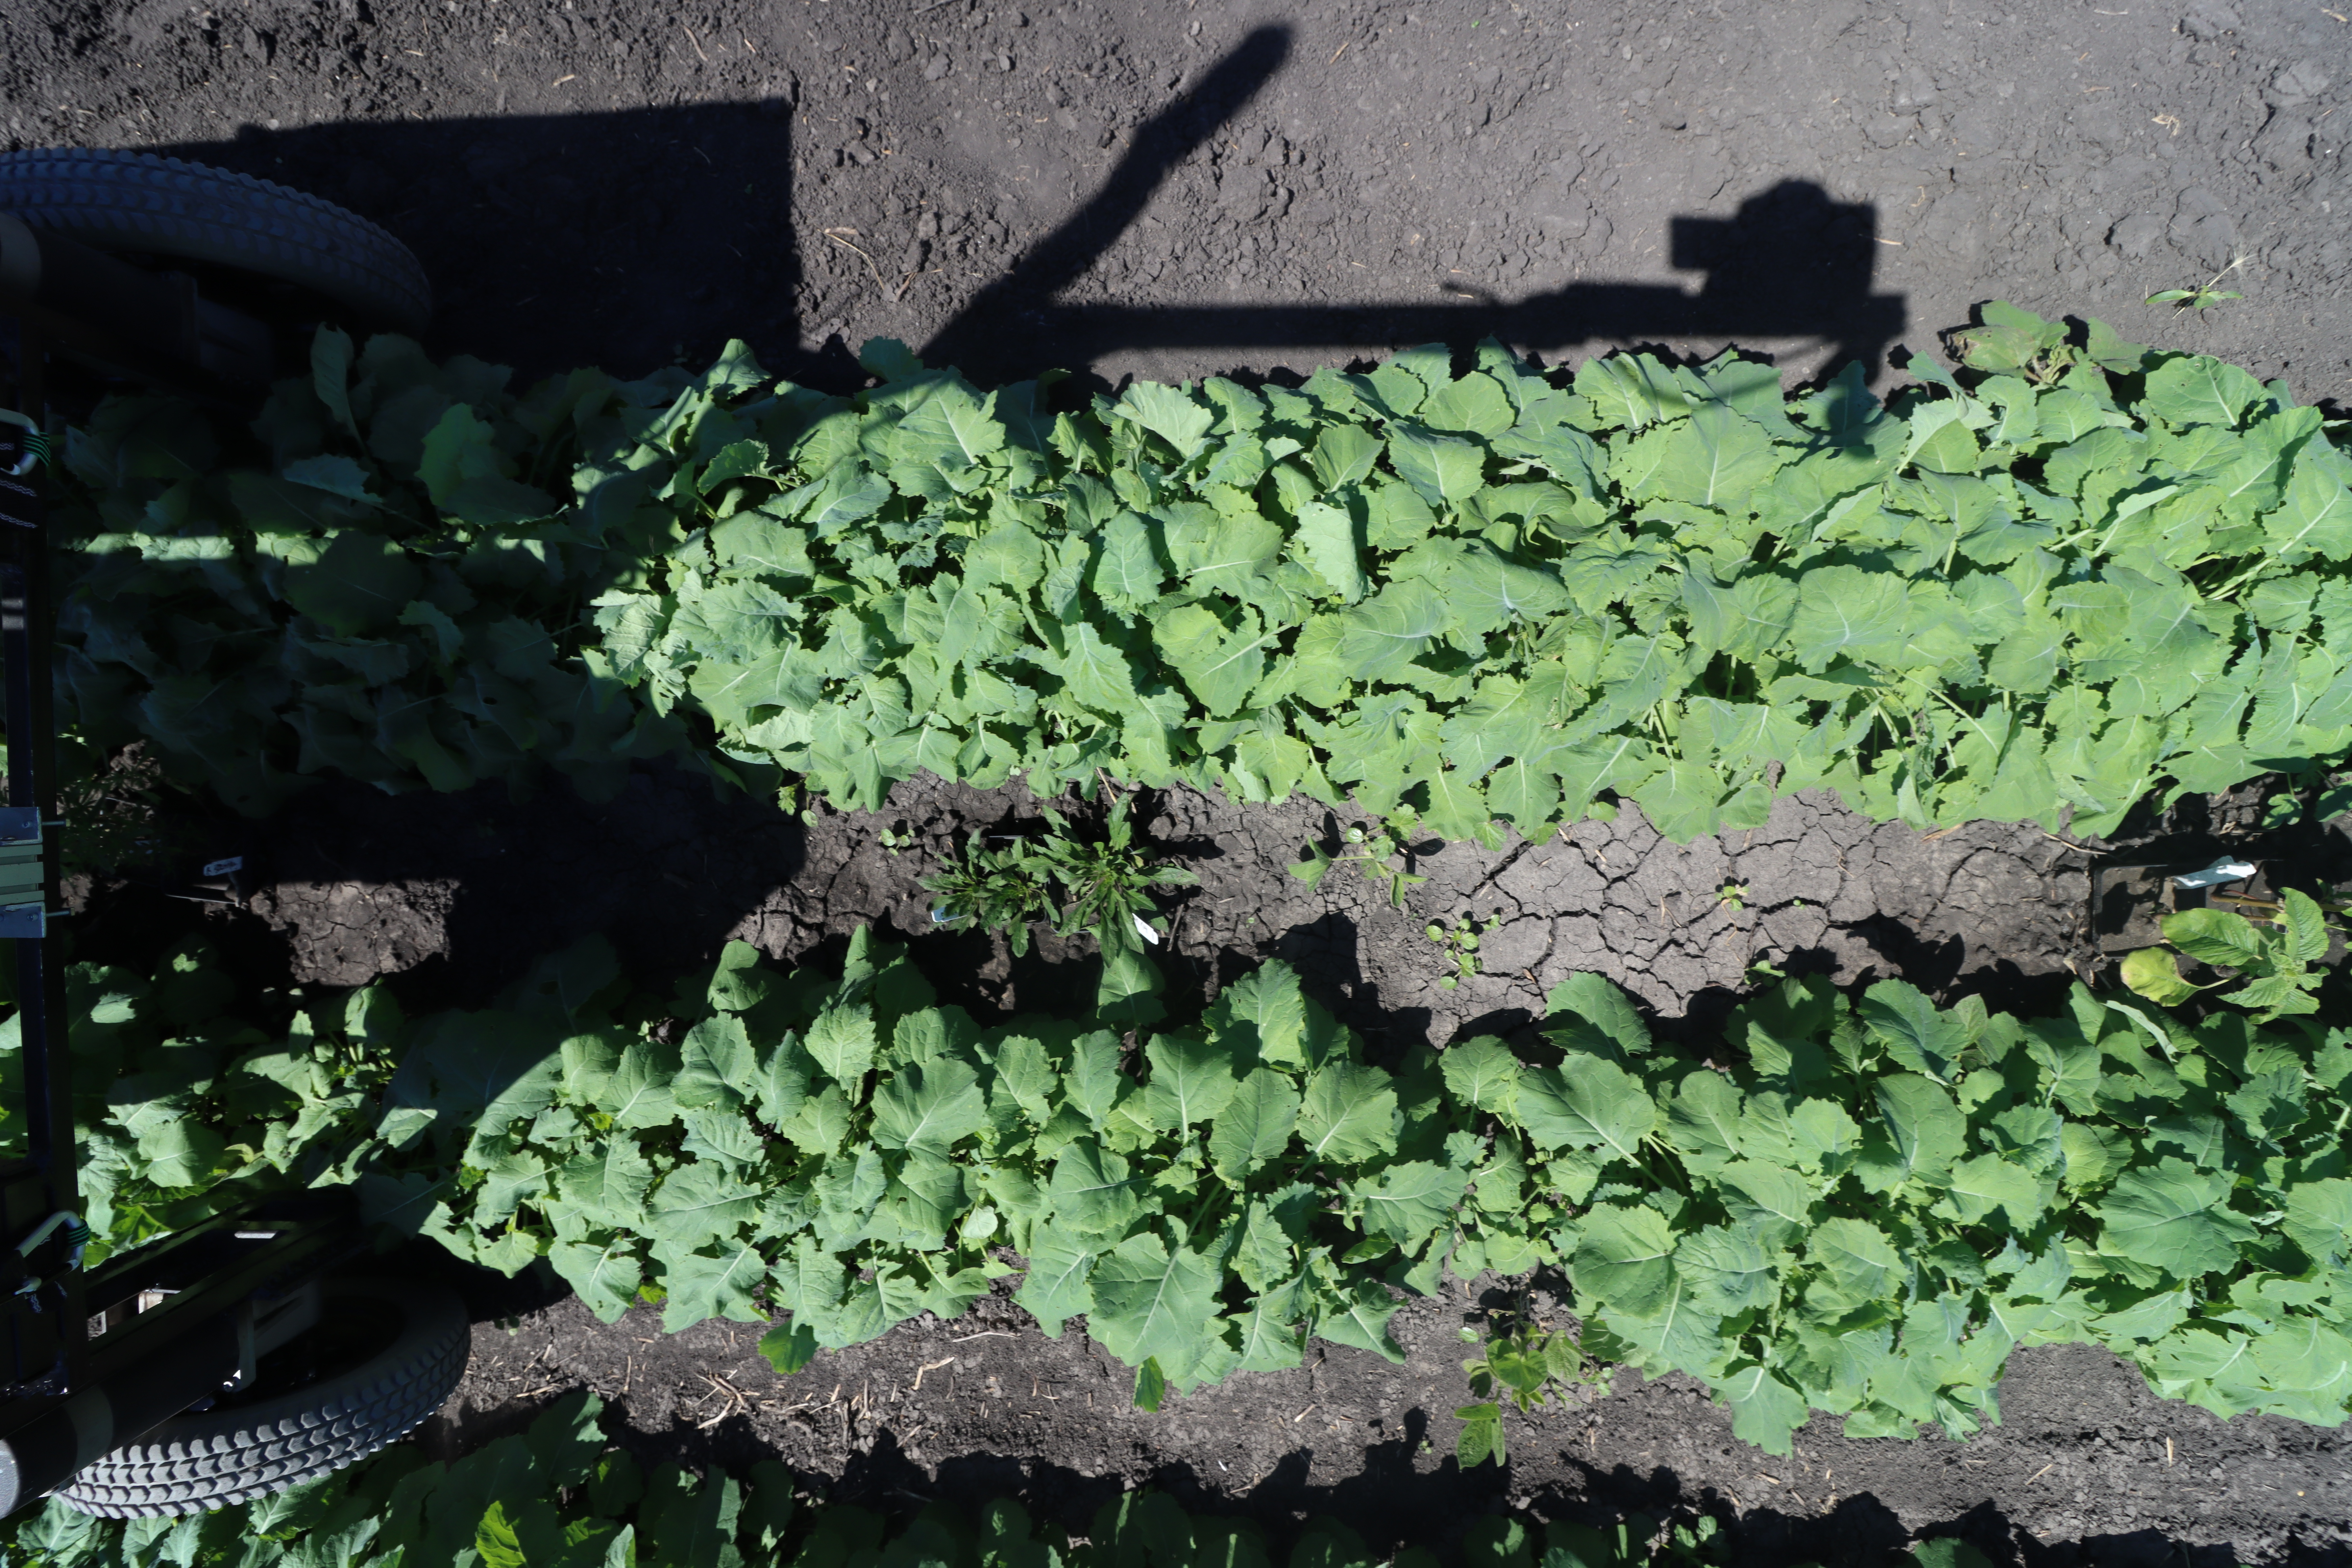
Crop: Canola
Objects: Canola, Canola, Canola, Canola, Canola, Canola, Canola, Canola, Horseweed, Waterhemp, Canola, Canola, Horseweed, Canola, Canola